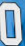
Number: 0